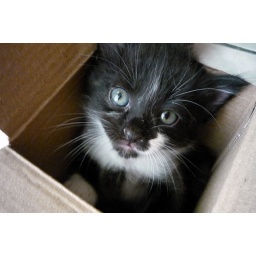
cat in box